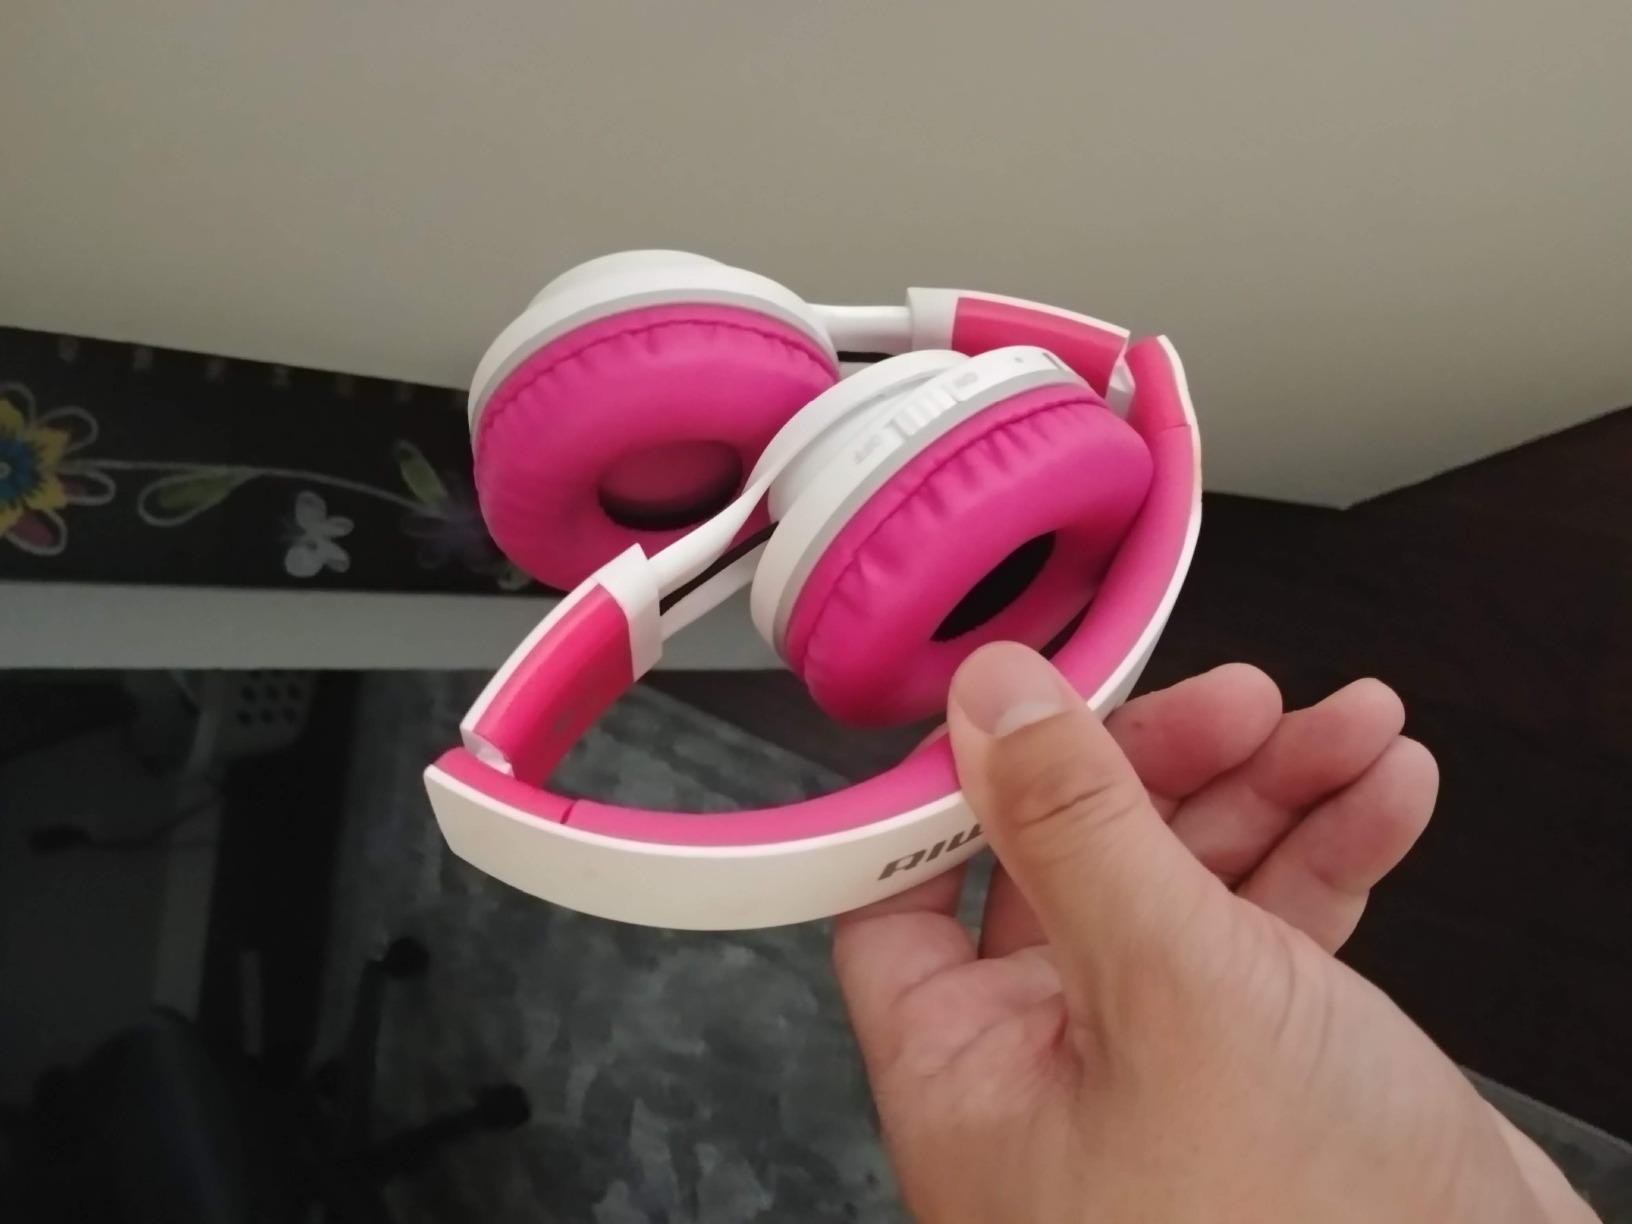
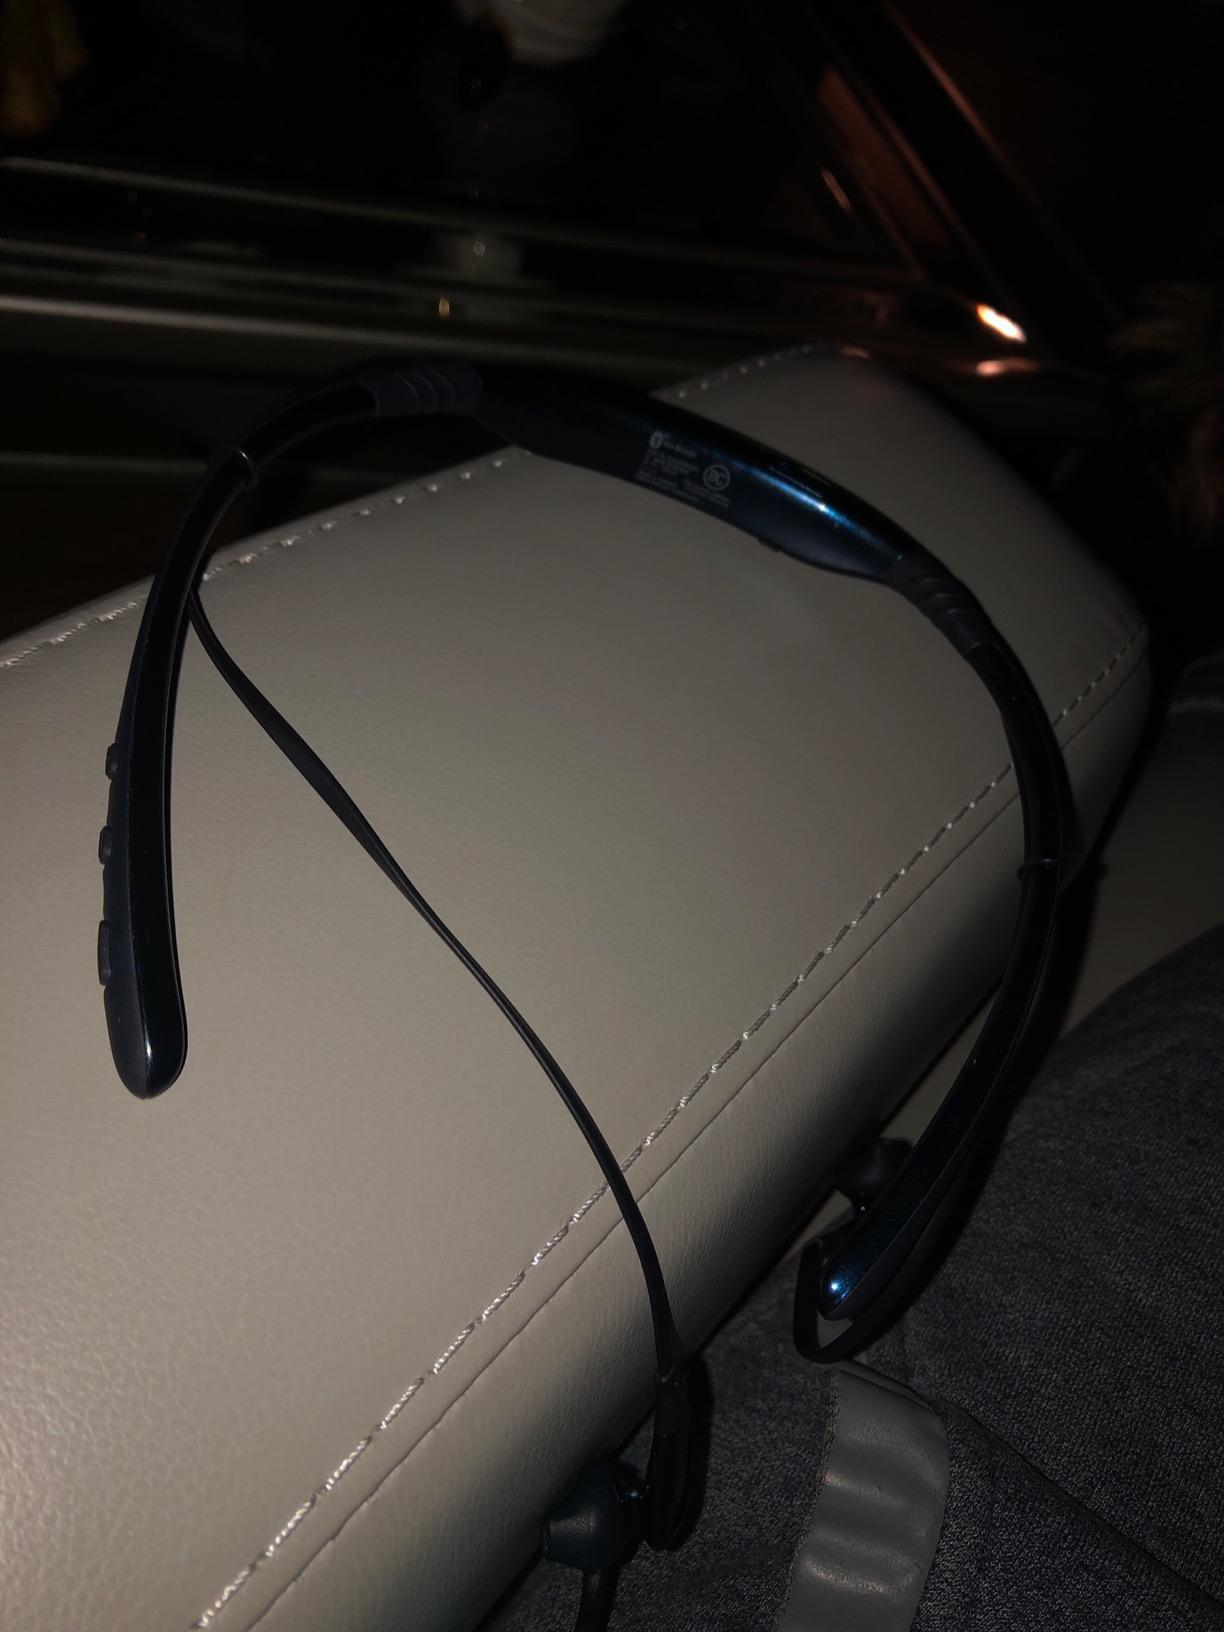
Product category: headphones
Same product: no